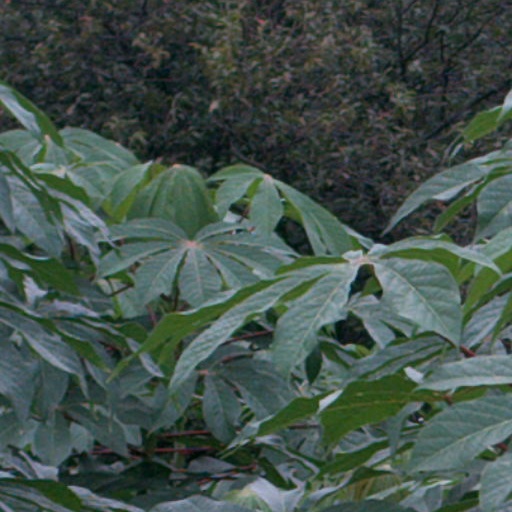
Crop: cassava